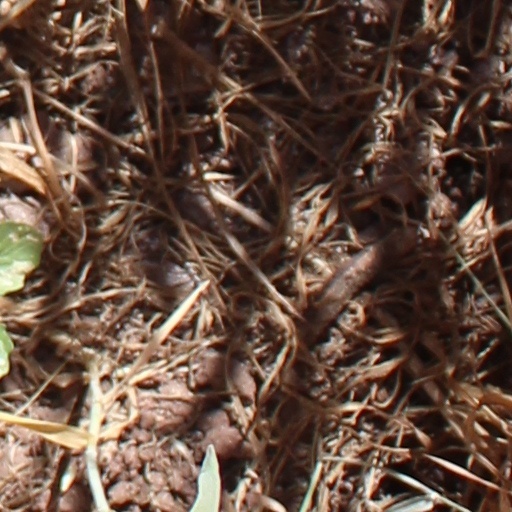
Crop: wheat